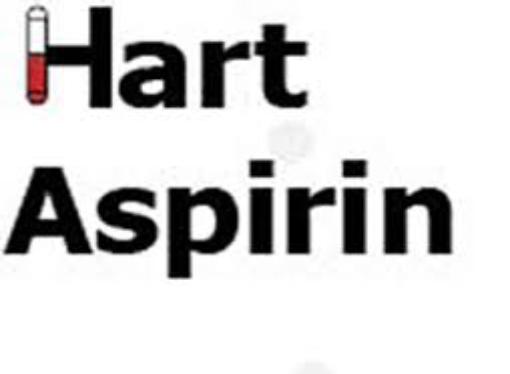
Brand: aspirin
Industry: Medical